Operation Cycle

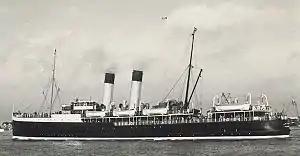

Admiral William James, the Commander-in-Chief Portsmouth, had arrived at Le Havre on 10 June, ordered destroyers to reconnoitre the smaller ports to the east and learned of the damage to "Ambuscade" and "Boadicea"; James signalled to the Admiralty that he planned to lift a large number of men from the port and that it must be done that night, if at all. The retreat to the coast began after dark and the last troops left the Béthune at without challenge. Fortune signalled to the War Office that there were two days' rations left and that evacuation from St Valery to the mouth of the Durdent would be necessary. Units were ordered to dump non-essential equipment and guns were reduced to each to make room on the RASC transport for the men. The night move was difficult as French troops, many horse-drawn, encroached on the British route and alarmist rumours spread.